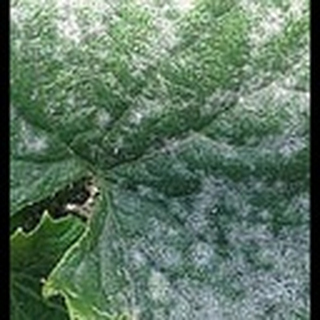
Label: cotton_powdery_mildew